Pre-Socratic philosophy

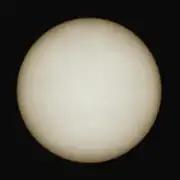
According to Parmenides, Being, what exists, is like the mass of a perfect sphere: undifferentiated, indivisible, and unchangeable.

Pythagoras (582–496 BC) was born on Samos, a small island near Miletus. He moved to Croton at about age 30, where he established his school and acquired political influence. Some decades later he had to flee Croton and relocate to Metapontum.